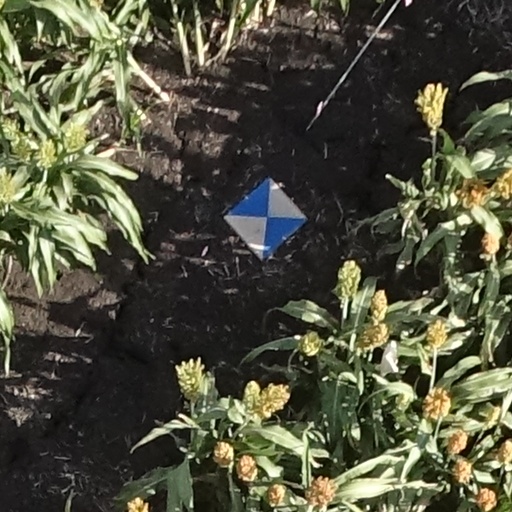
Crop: sorghum